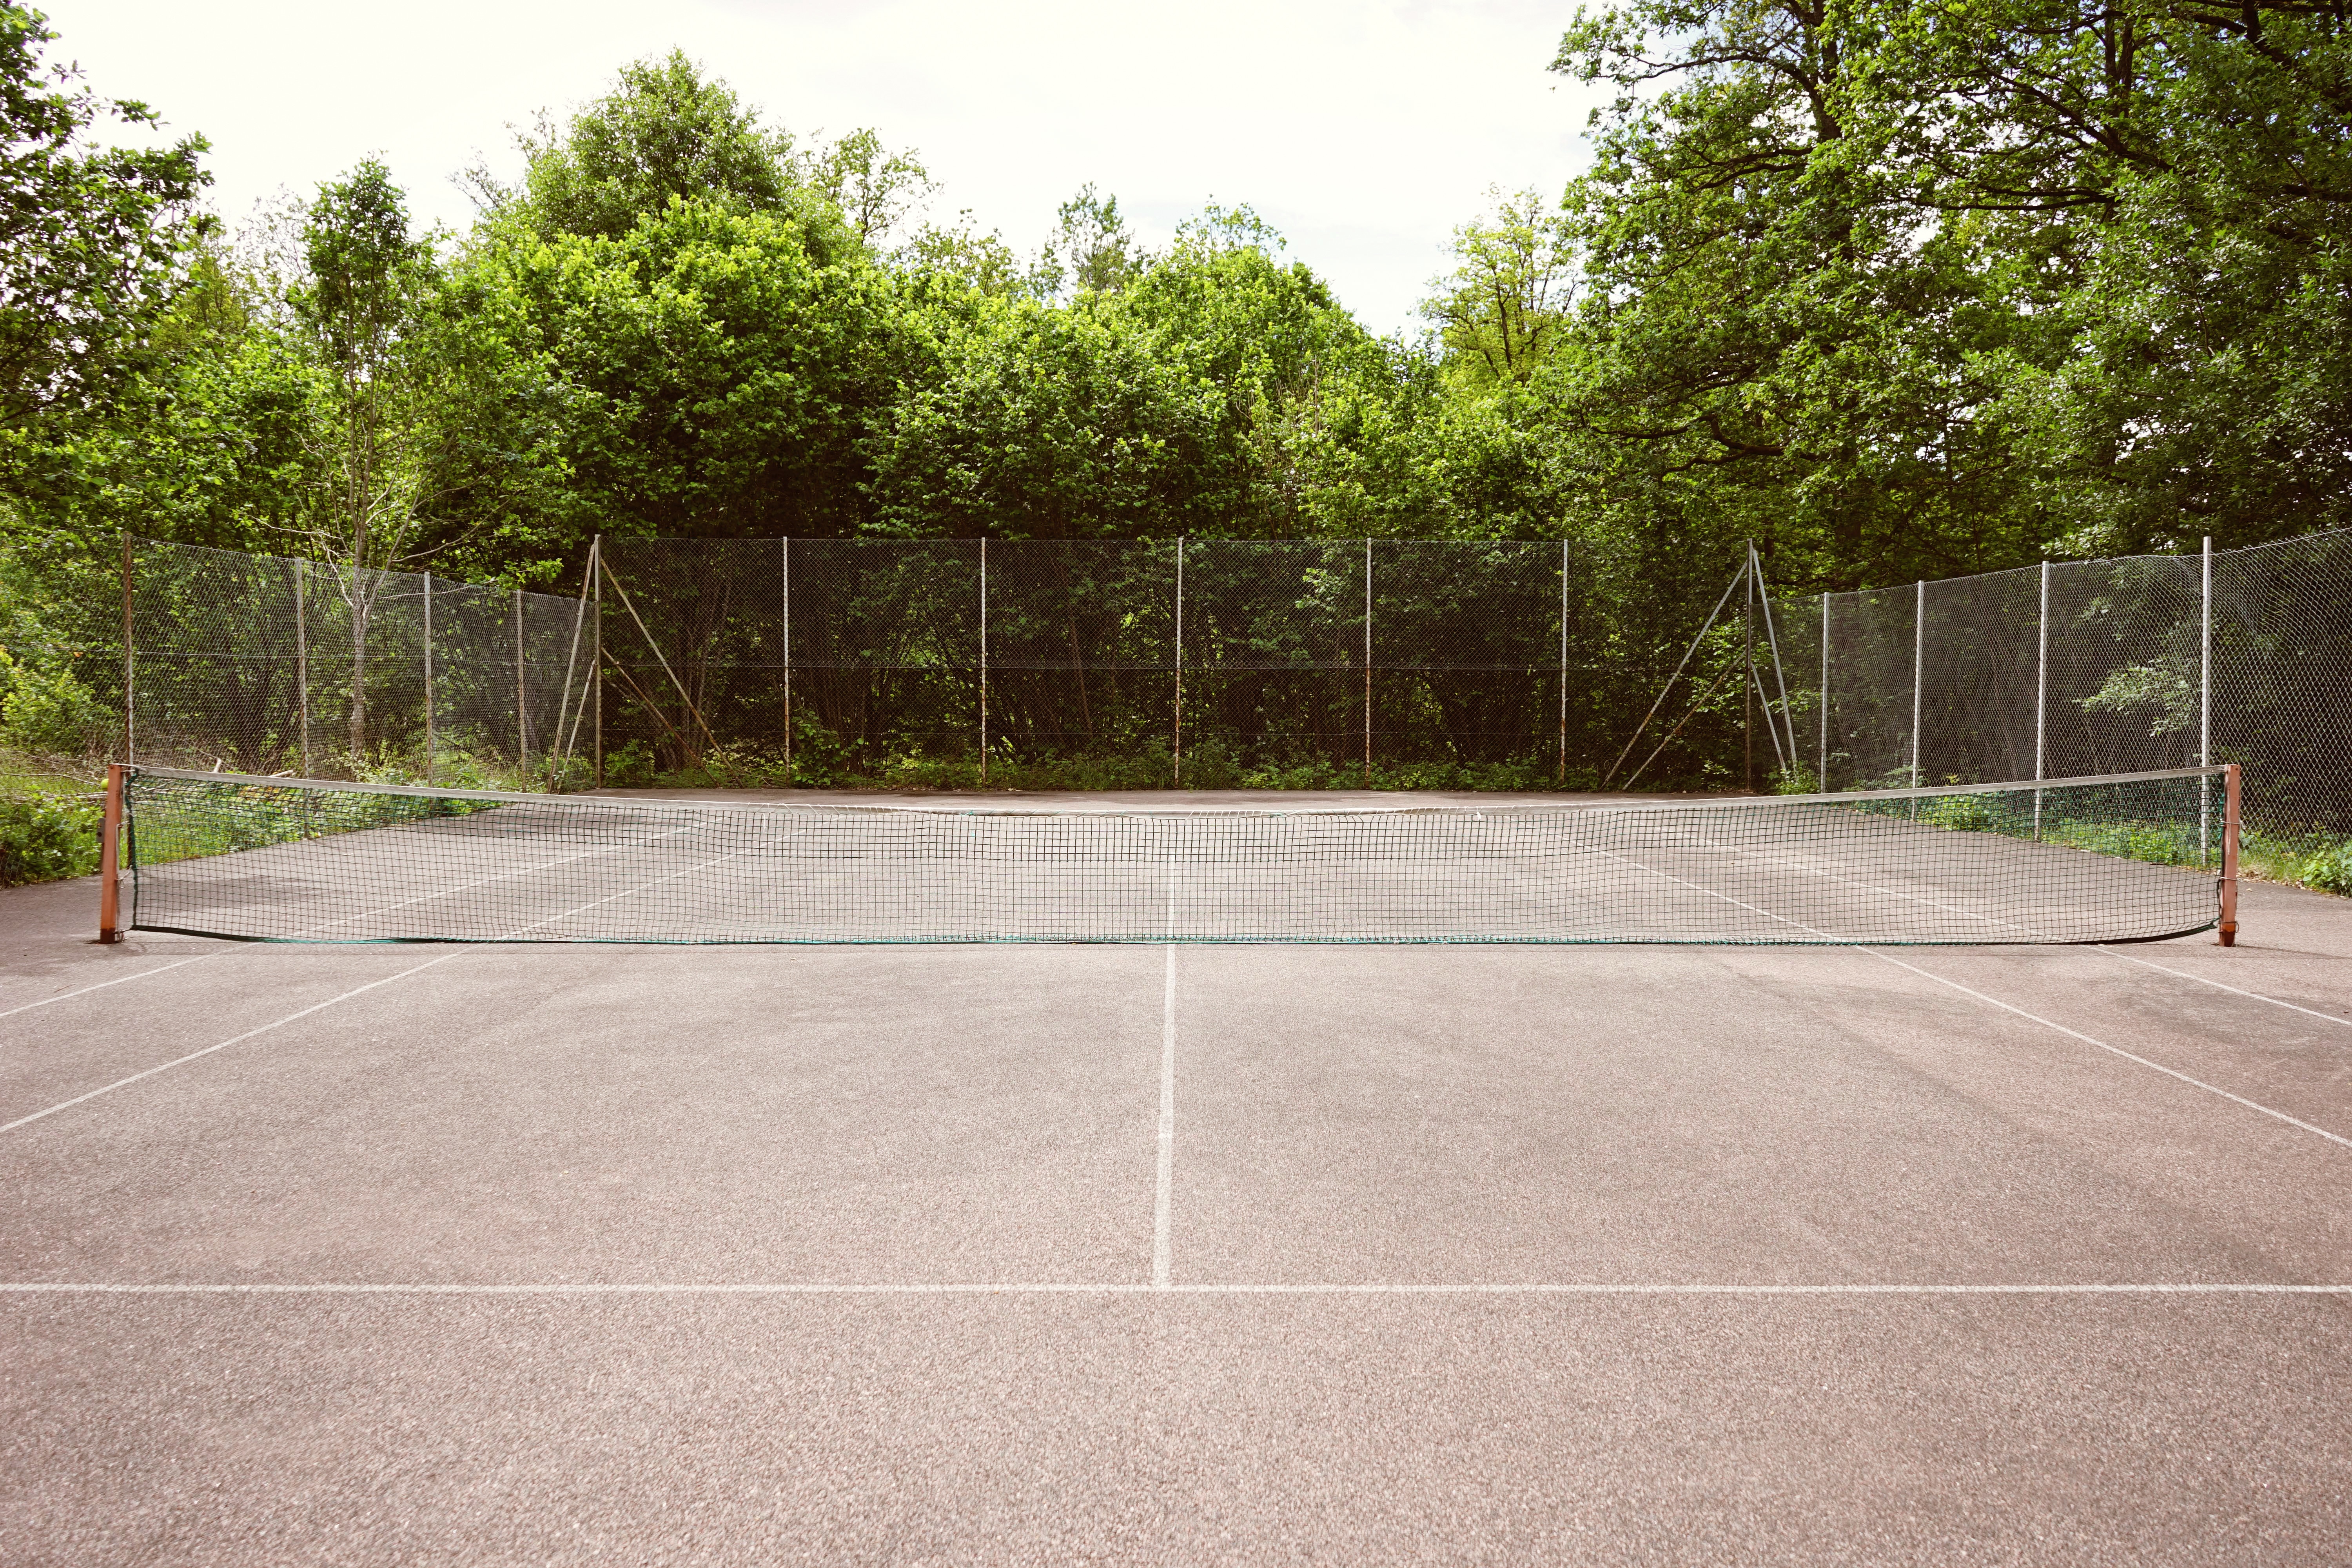
structure, lawn, asphalt, baseball field, tennis court, driveway, real estate, sport venue